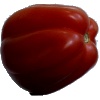
Label: tomato_heart